Health in Ethiopia

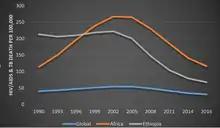
Line Graph showing the trend of mortality from HIV and TB in Ethiopia, Africa and the Globe

The fact that the country achieved MDG 4, reducing the child mortality and the decline of HIV mortality has helped life expectancy to increase to 65.2 years in 2015 from 46.6 years in 1990. The under 5 mortality rate and infant mortality rate dropped from 203 and 122 in 1990 to 61.3 and 41.4 in 2015. The ministry of health has achieved this through the Health Extension Program by using a special implementation platform called Women Development Army.